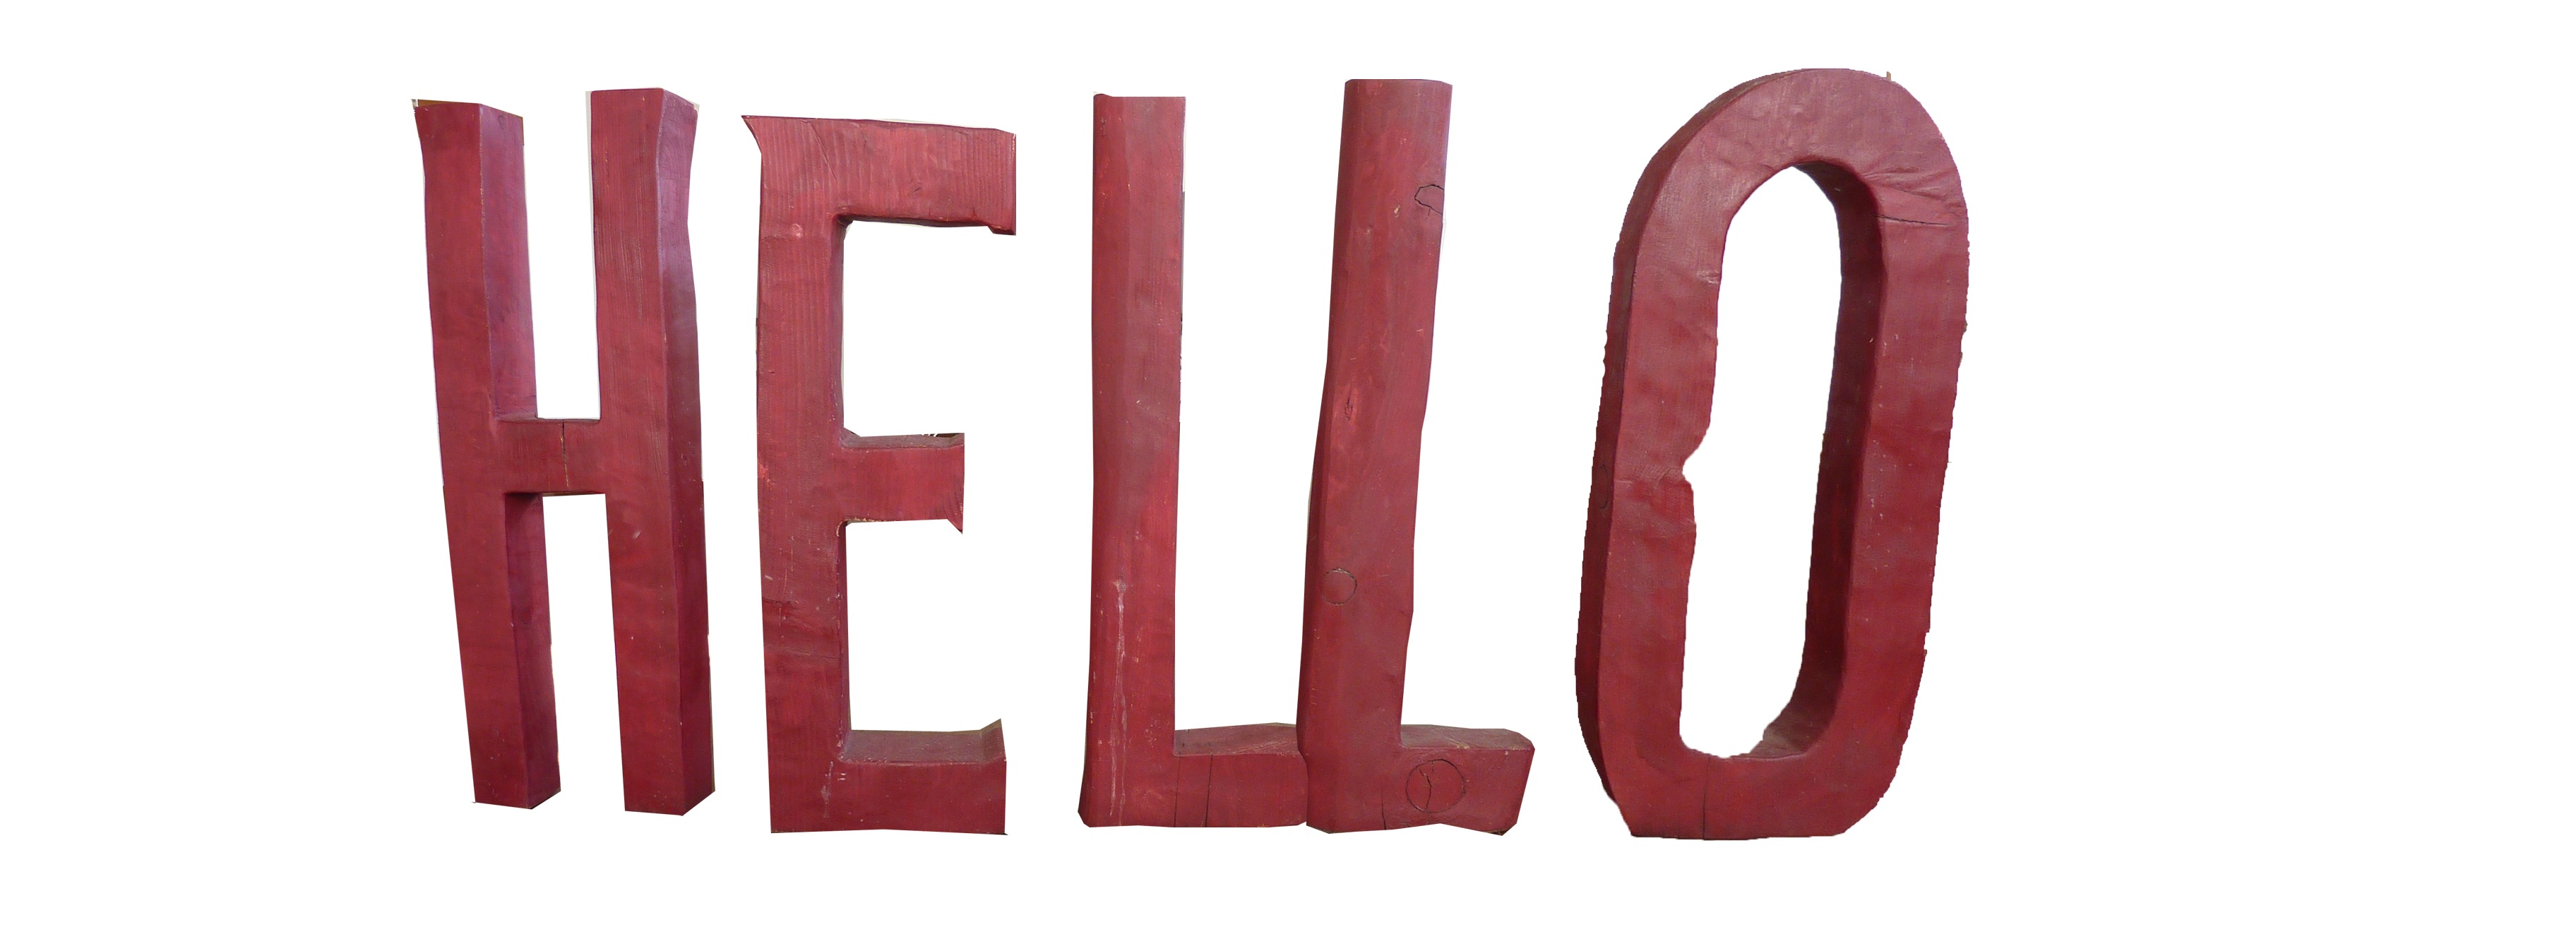
number, red, clothing, pink, brand, product, font, art, text, trademark, hello, greeting, t shirt, sign language